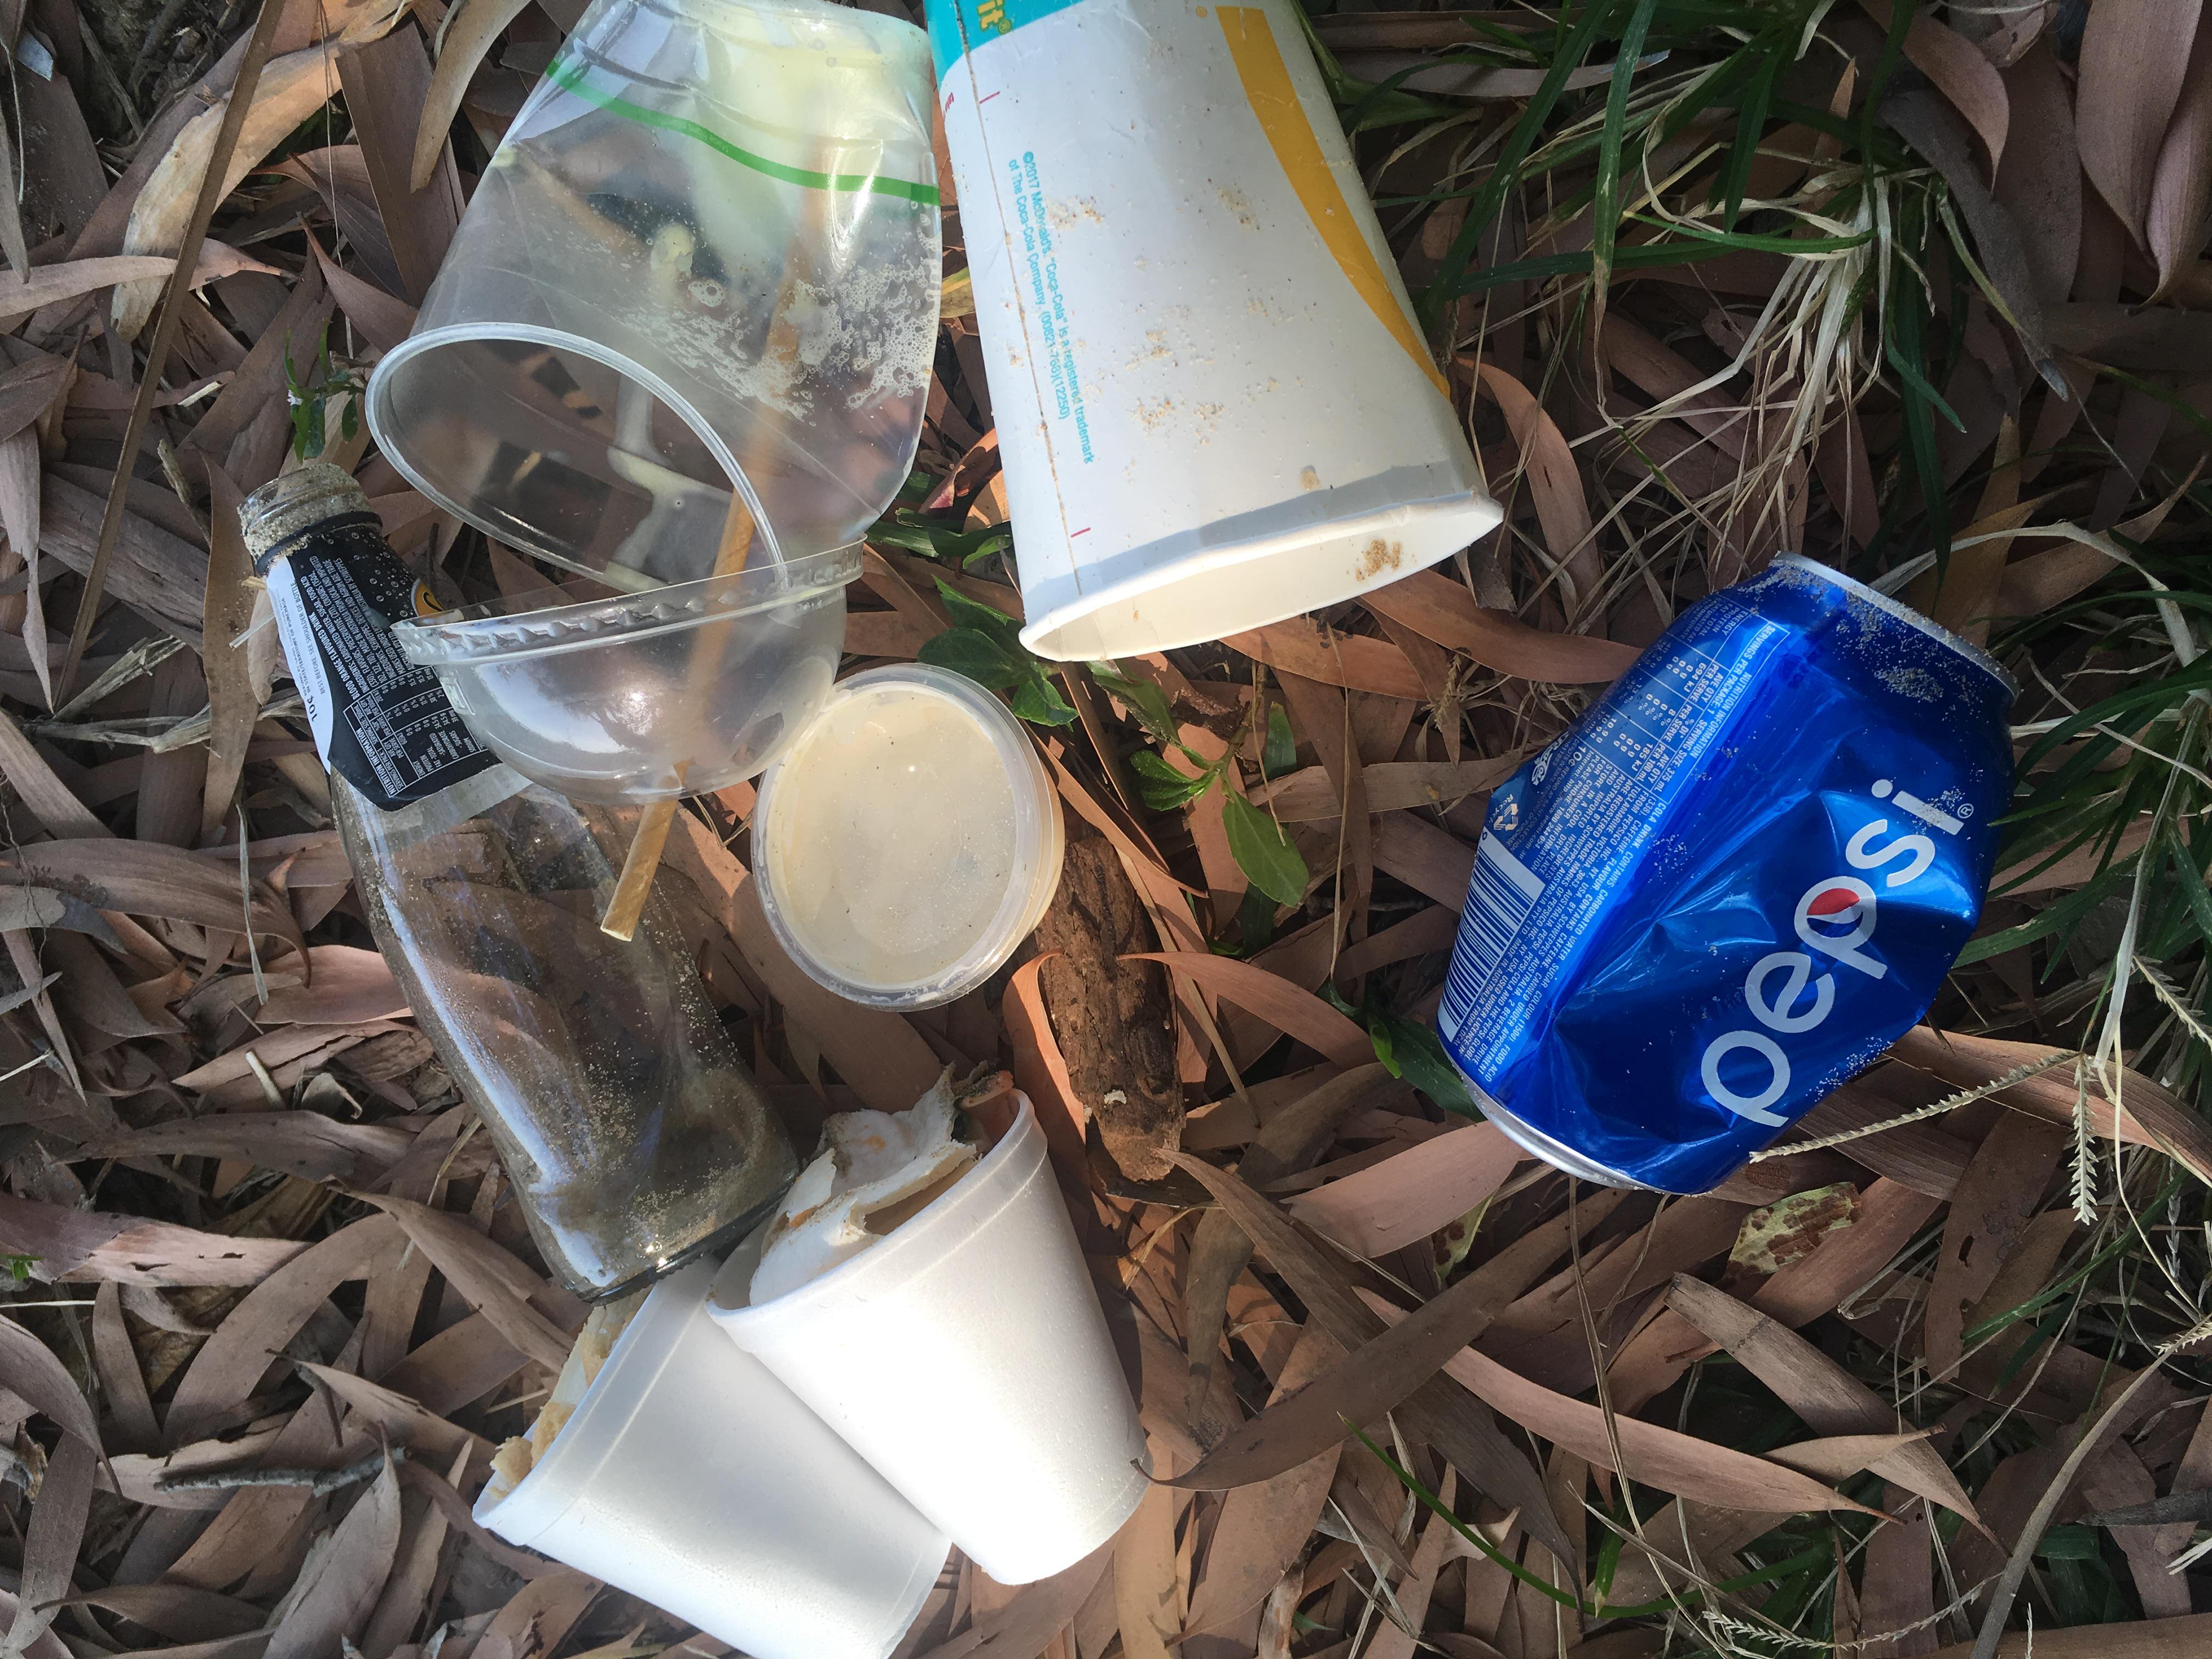
Object: Foam cup (Cup)

Object: Foam cup (Cup)

Object: Glass bottle (Bottle)

Object: Plastic lid (Lid)

Object: Plastic lid (Lid)

Object: Disposable plastic cup (Cup)

Object: Paper cup (Cup)

Object: Drink can (Can)

Object: Disposable food container (Plastic container)

Object: Unlabeled litter (Unlabeled litter)

Object: Paper straw (Straw)